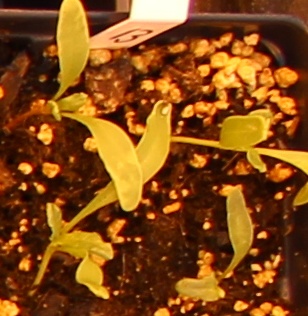
Label: Sugar beet